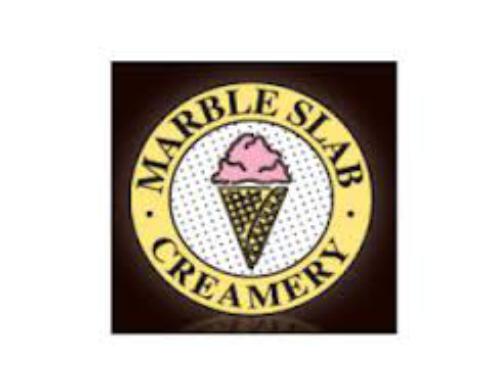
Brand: Marble Slab Creamery
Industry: Food